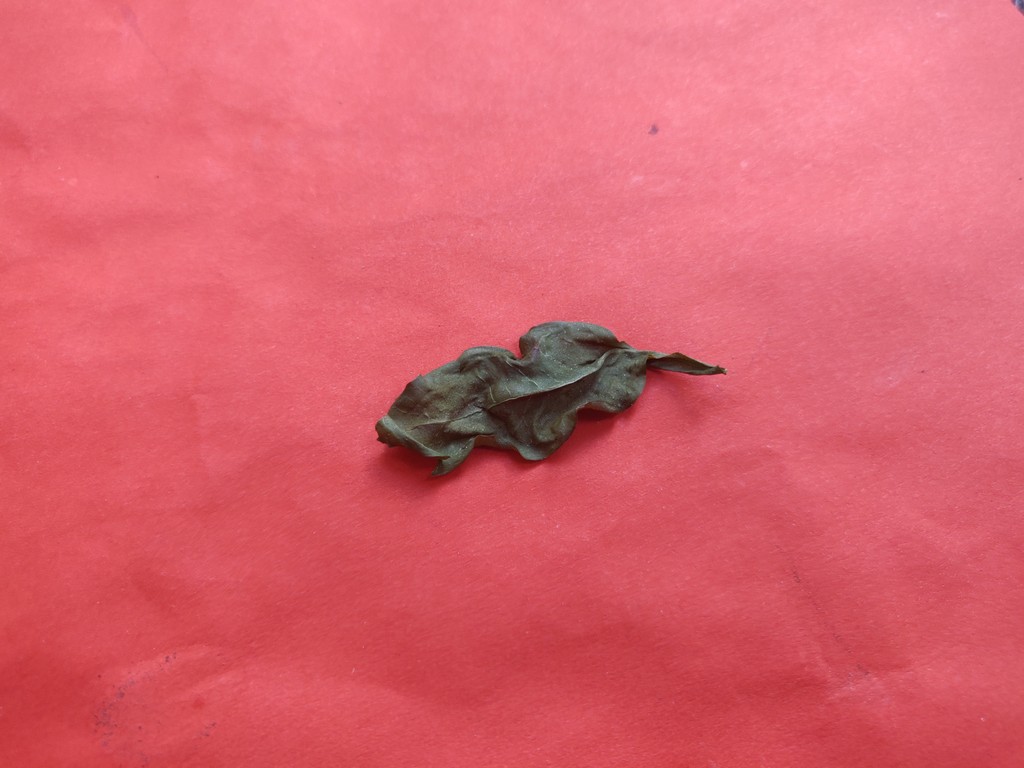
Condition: Dried
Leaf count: single
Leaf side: unknown